Ernest G. Swigert House

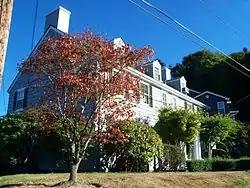

The Ernest G. Swigert House is a house located in northwest Portland, Oregon listed on the National Register of Historic Places.